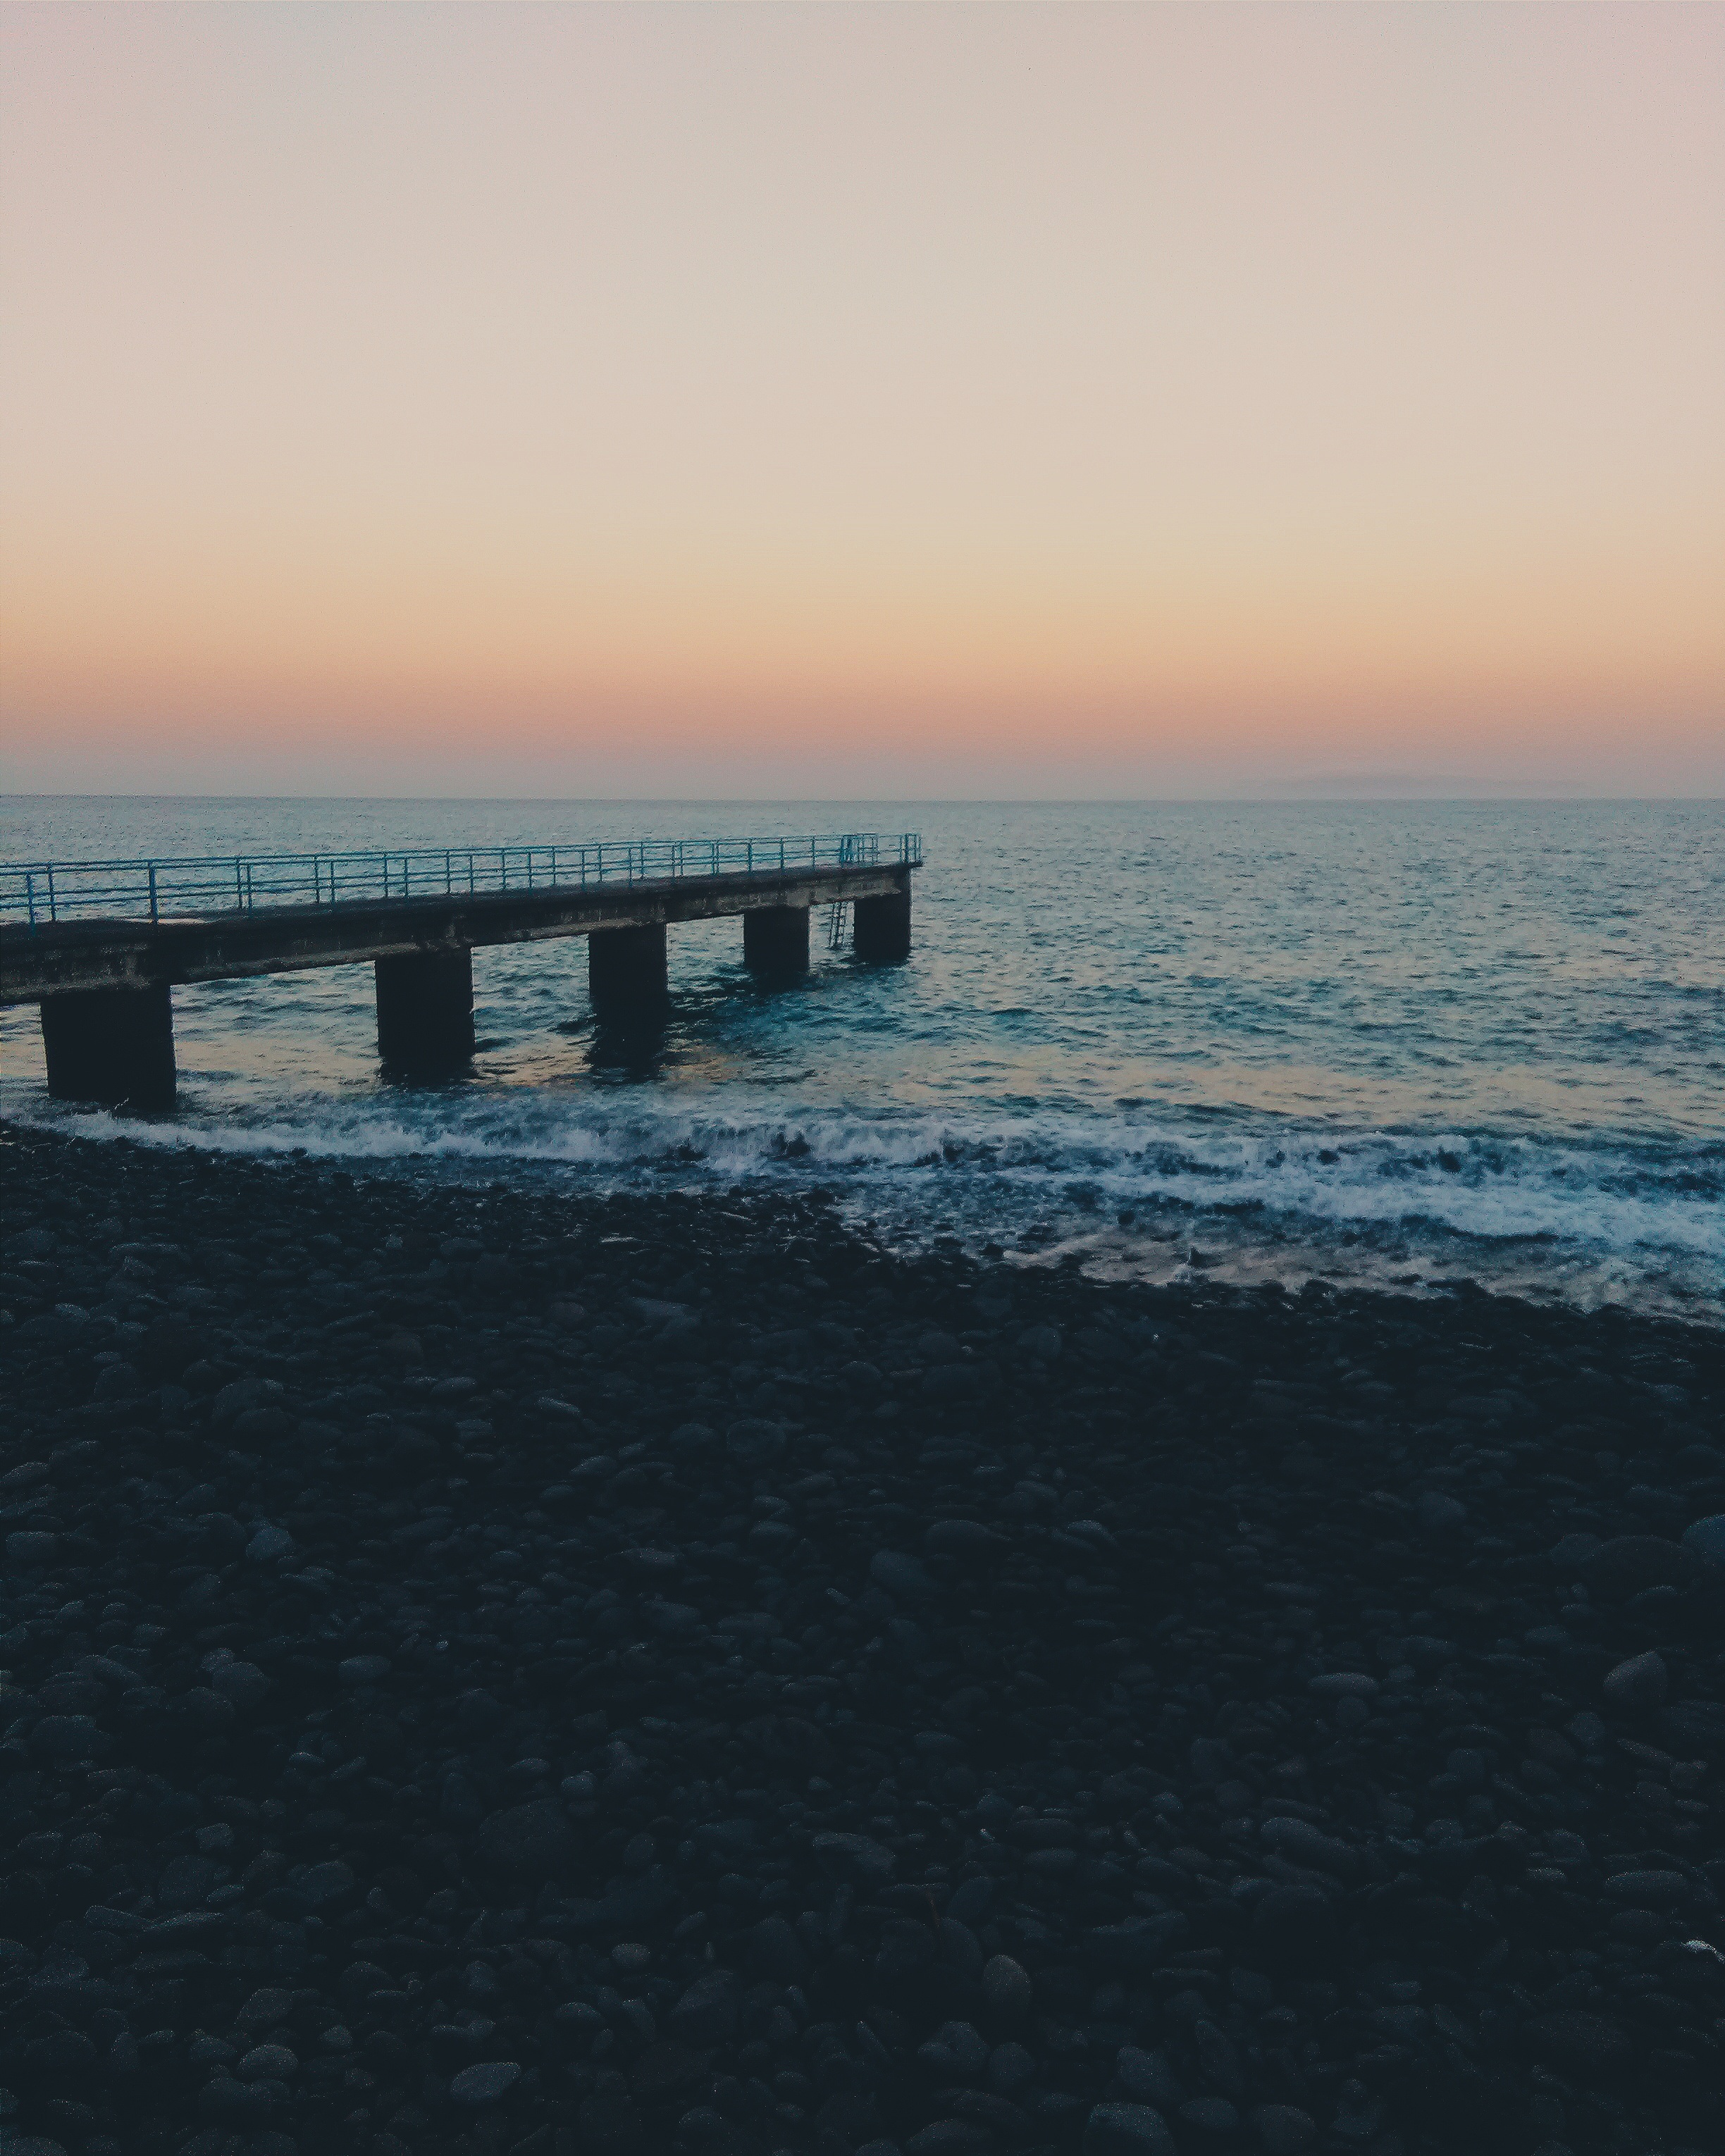
beach, sea, coast, ocean, horizon, sunrise, sunset, morning, shore, wave, dawn, pier, dusk, evening, bay, wind wave